Bahíyyih Khánum

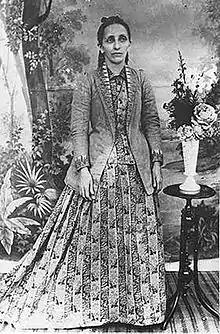
Bahíyyih Khánum in 1895

Bahíyyih Khánum (1846 – 15 July 1932) was the only daughter of Baháʼu'lláh, the founder of the Baháʼí Faith, and Ásíyih Khánum. She was born in 1846 with the given name Fatimih Sultan, and was entitled "Varaqiy-i-'Ulyá" or "Greatest Holy Leaf". Brought up through the trying times her family lived through, in adulthood she served the interests of the religion and was even occasionally trusted with running the affairs of the religion. Greatly favoured by Bahá'u'lláh, she is seen within the Baháʼí Faith as one of the greatest women to have lived. According to Baháʼís, every dispensation has one particular holy woman or "immortal heroine". In the time of Jesus it was the Virgin Mary, the time of Muhammad it was his daughter Fatima Zahra and during the Báb's dispensation it was Táhirih. Baháʼís believe that Bahíyyih Khánum is the outstanding heroine of the Baháʼí dispensation.